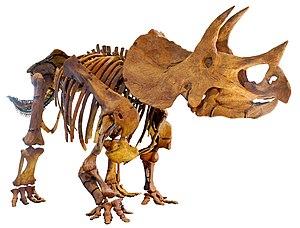
Zuniceratops est un genre éteint de dinosaures ornithischiens. Il est, au sein des cératopsiens, le plus basal de la super-famille des Ceratopsoidea. Il a été découvert au Nouveau-Mexique dans la formation géologique de Moreno Hill et a vécu durant le Crétacé supérieur, au Turonien moyen, il y a environ 92 Ma, faisant de lui le plus ancien des Ceratopsoidea.
Ornithoscelida est un clade de dinosaures proposé en 2017. Le nom Ornithoscelida a été introduit en 1869 dans la littérature scientifique par Thomas Huxley. Cette classification a été abandonnée au profit de celle proposée par Harry Govier Seeley, divisant les dinosaures en saurischiens et ornithischiens. Ce terme a été réintroduit en 2017 par Matthew Baron et ses collègues, proposant une nouvelle classification phylogénétique des dinosaures en regroupant les théropodes et les ornithischiens au sein de ce clade.